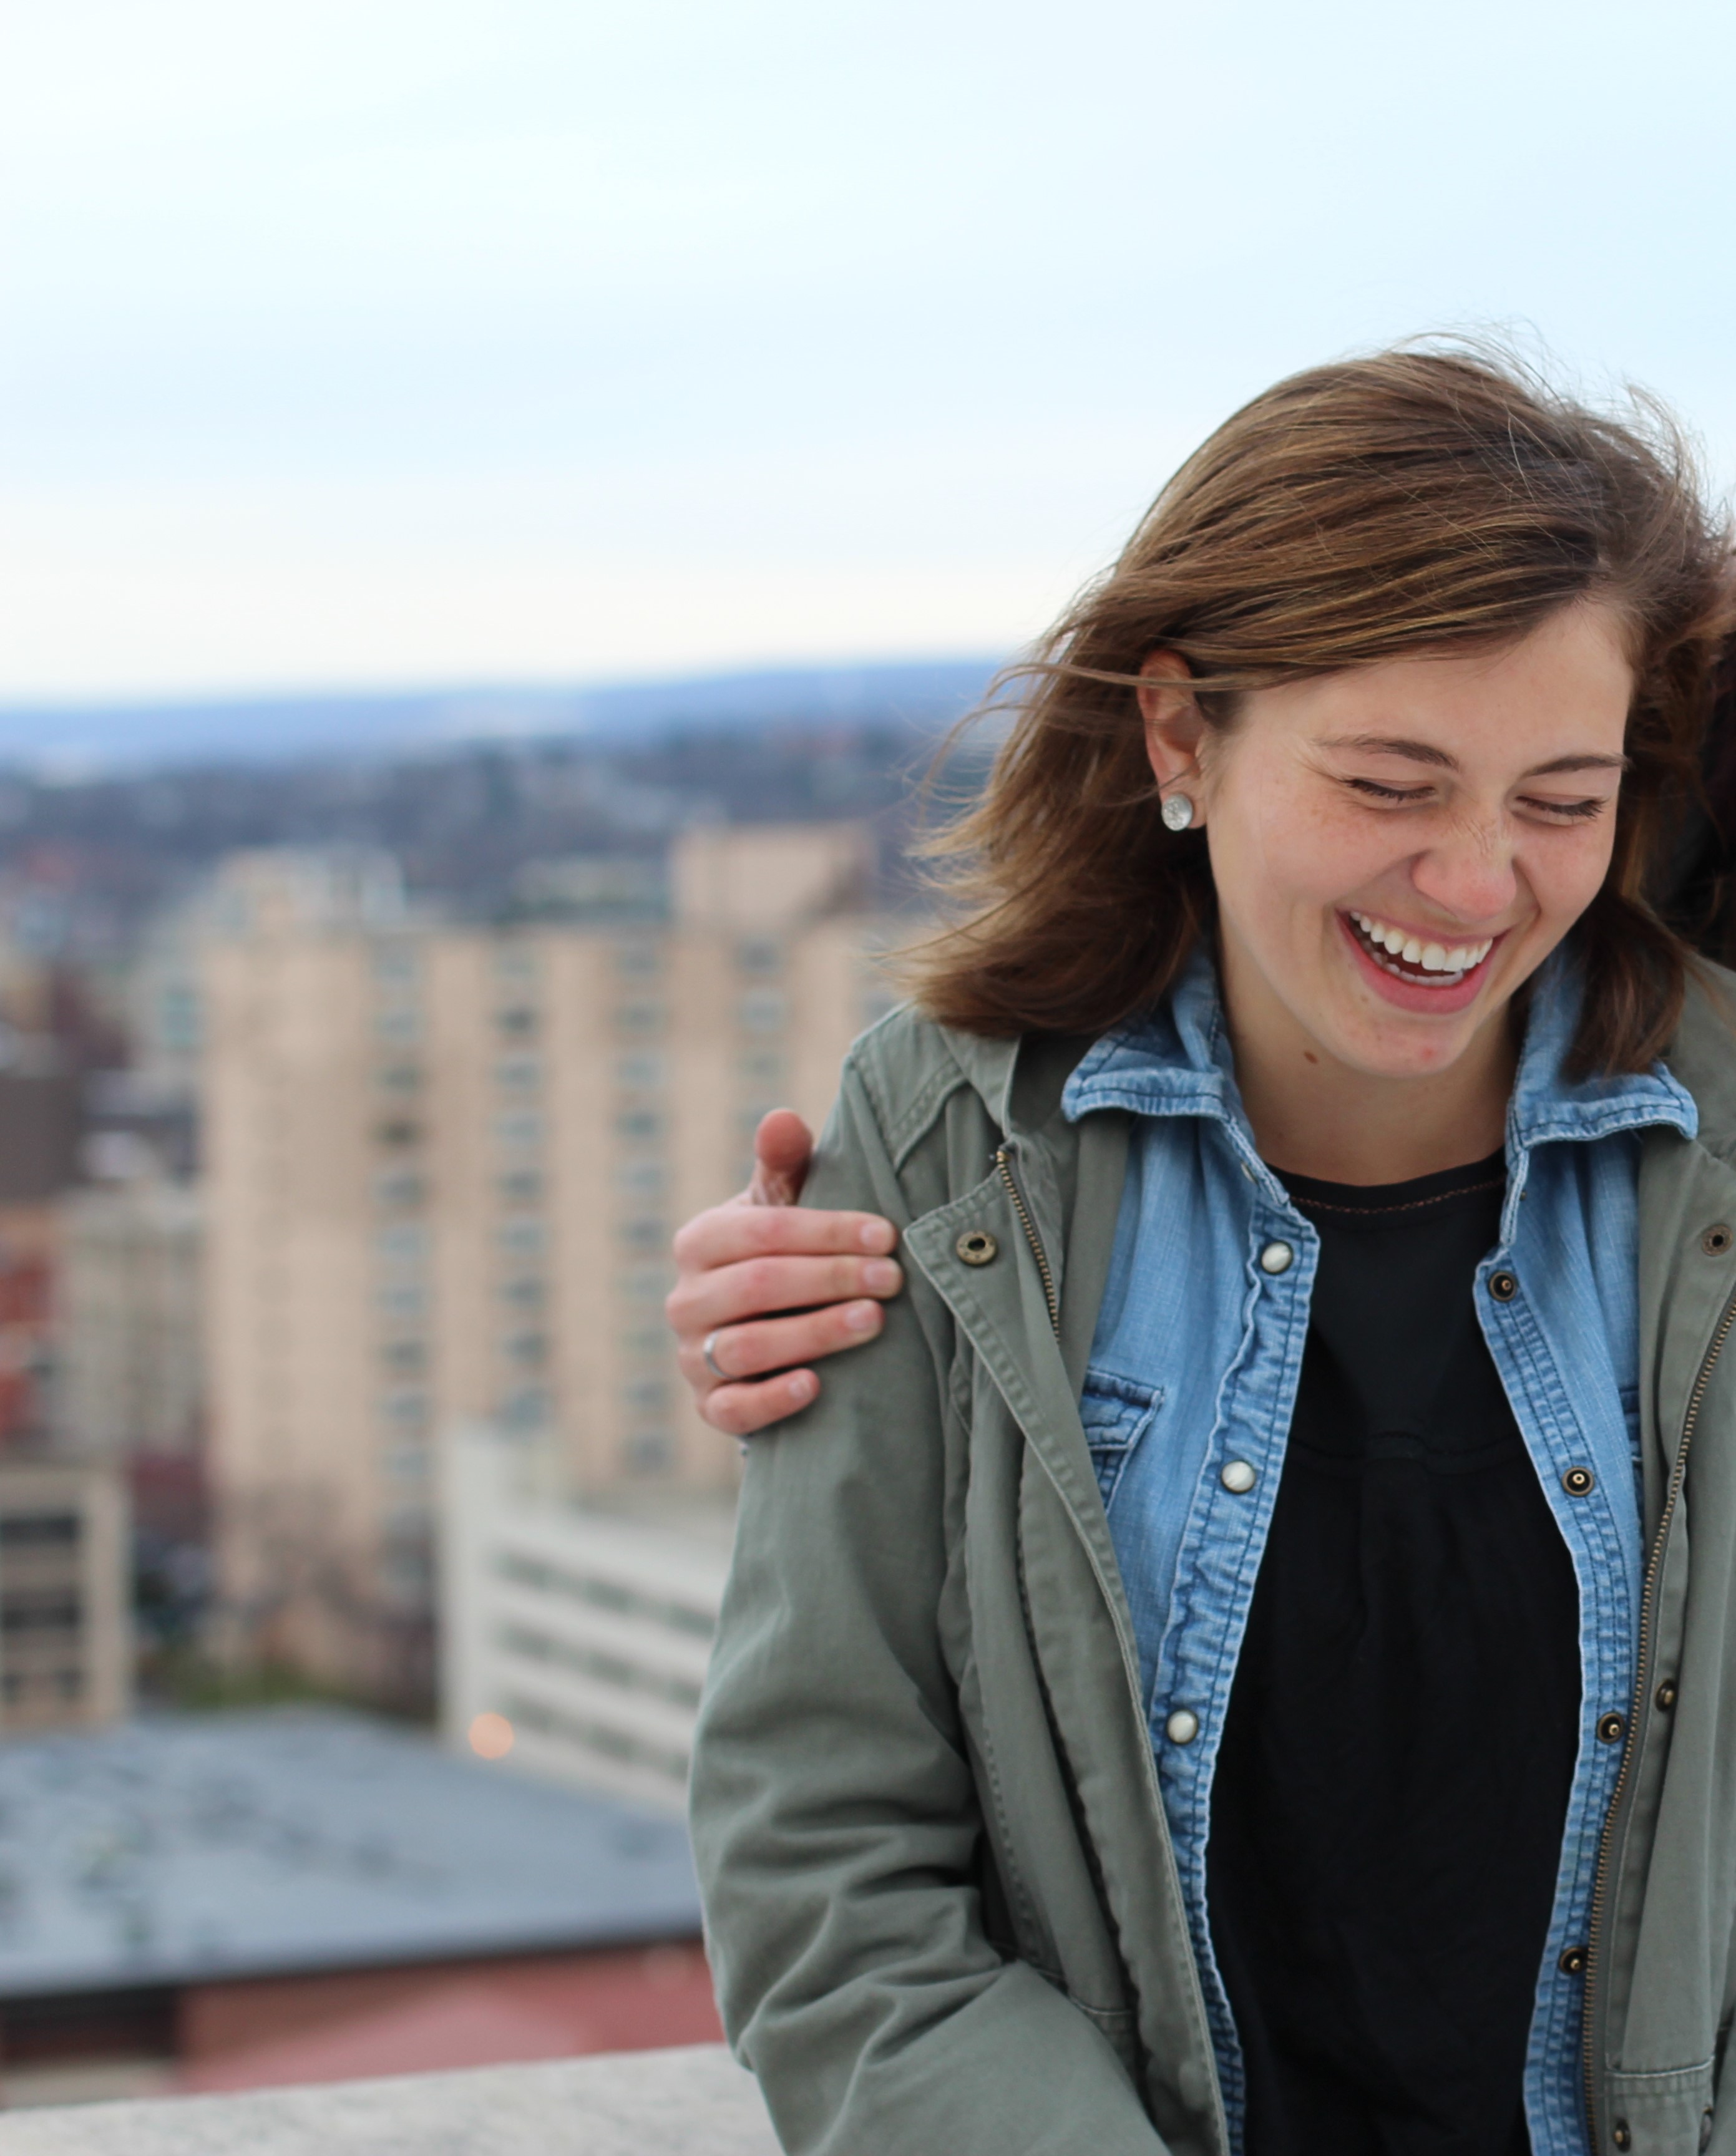
person, portrait, model, spring, fashion, blue, clothing, jacket, outerwear, photo shoot, portrait photography